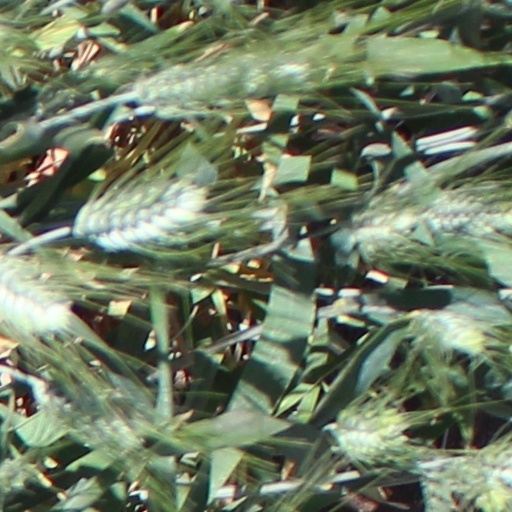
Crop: wheat